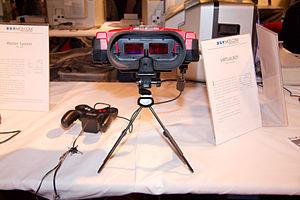
Nintendo Virtual Boy. Festival du jeu vidéo 2008 (Paris, France).